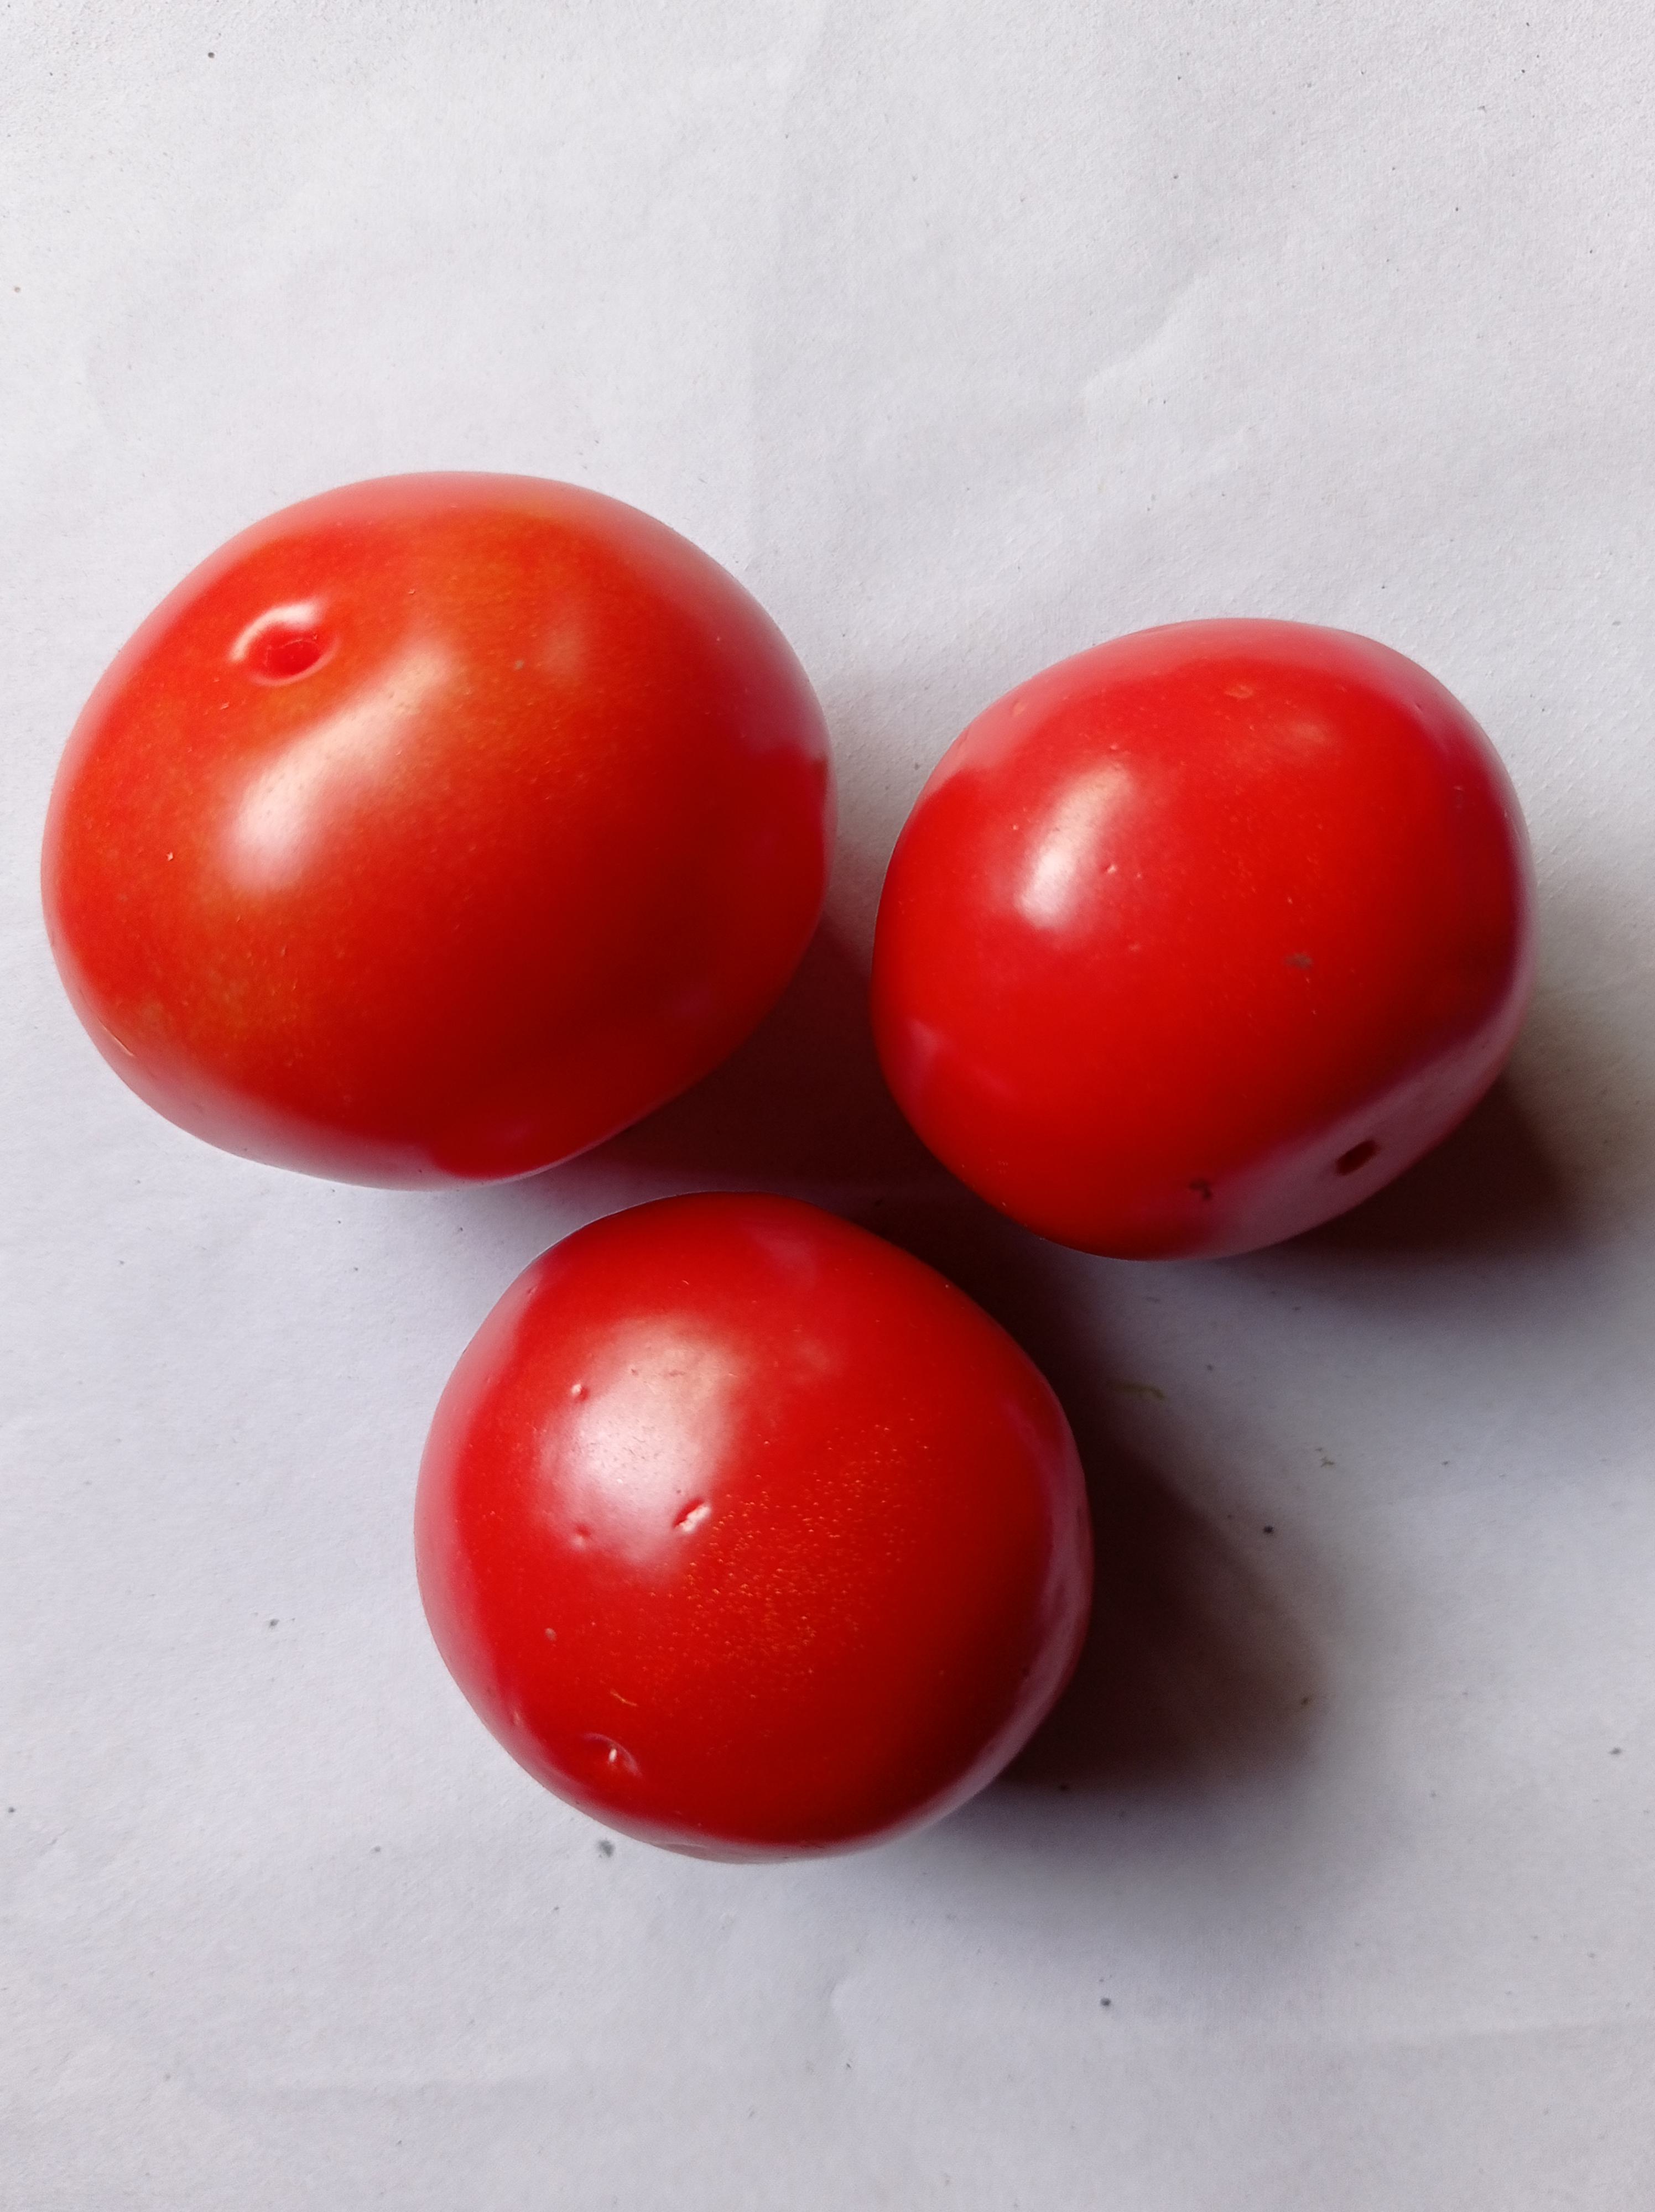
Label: Fresh